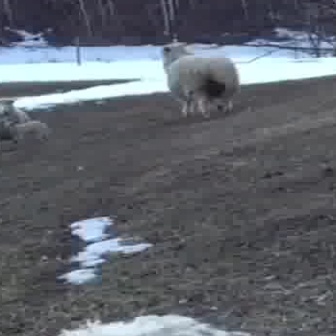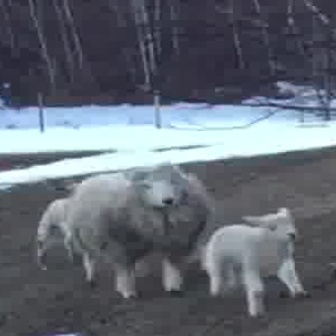
  Please identify the target specified by the bounding box [160,40,239,119] in the first image and locate it in the second image. Return the coordinates in [x_min,y_min,x_max,y_max] format.
Answer: [65,157,208,301]